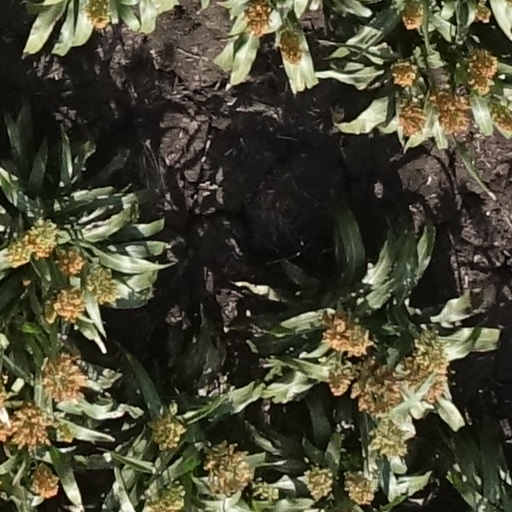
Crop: sorghum